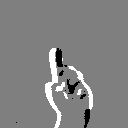
ASL letter: d